Michiel Coxie

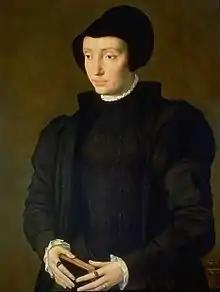
"Portrait of Christina of Denmark"

Upon his return to Flanders, Coxie stayed in Mechelen and took on two pupils in his workshop. However, Mechelen had become a cultural wasteland while Antwerp offered attractive opportunities as many of the altarpieces which had been destroyed needed to be replaced and its leading history painters Frans Floris and Willem Key had just died. He completed an altarpiece in Antwerp in 1575 and was registered in the Guild of Saint Luke of Antwerp in 1578. He remained in Antwerp during the period from 1580 to 1585 when the city was governed by a Calvinist government. He was even able as a Catholic to obtain commissions from the local government, which was tolerant of Catholics. In 1585 he was registered as a tenant in the Kloosterstraat in Antwerp, while his house in Mechelen was rented out. After the Fall of Antwerp and the return of Spanish Catholic control over the city in 1585, Coxie immediately gained commissions from patrons in Mechelen, including the city government. The continued appreciation of the Spanish king for the elderly artist was demonstrated when in 1589, he granted him an annuity. Coxie continued painting even when he was over 90 years old.. His last work, dated 1592, was the "Triptych of the Legend of Santa Gudula", today in the Cathedral of St. Michael and St. Gudula in Brussels. This contains on the back of one of the side panels the only known portrait of Philip II painted by the artist. Shortly thereafter, he died after accidentally falling off a scaffold while working on the restoration of the "Judgment of Solomon" in the Antwerp City Hall that he had made nine years earlier for the Antwerp City Council.